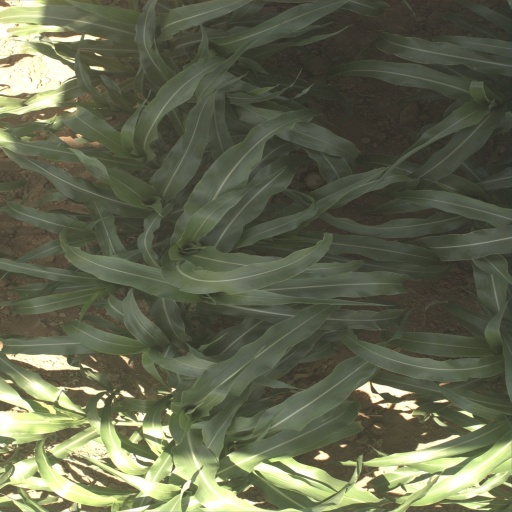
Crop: sorghum